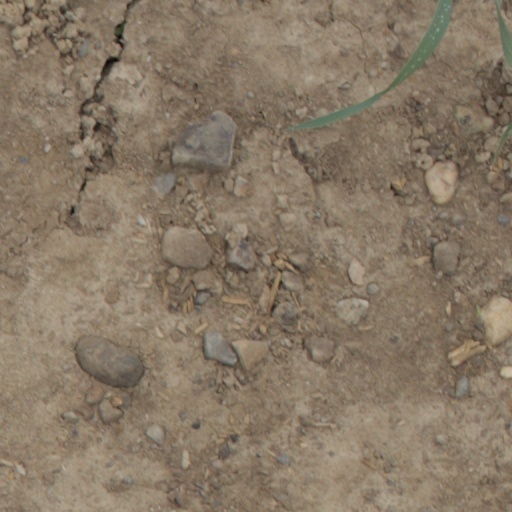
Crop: wheat